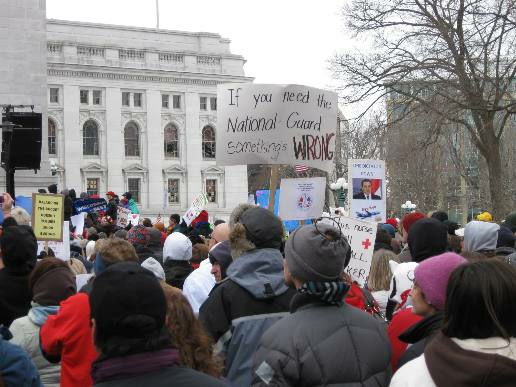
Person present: Yes